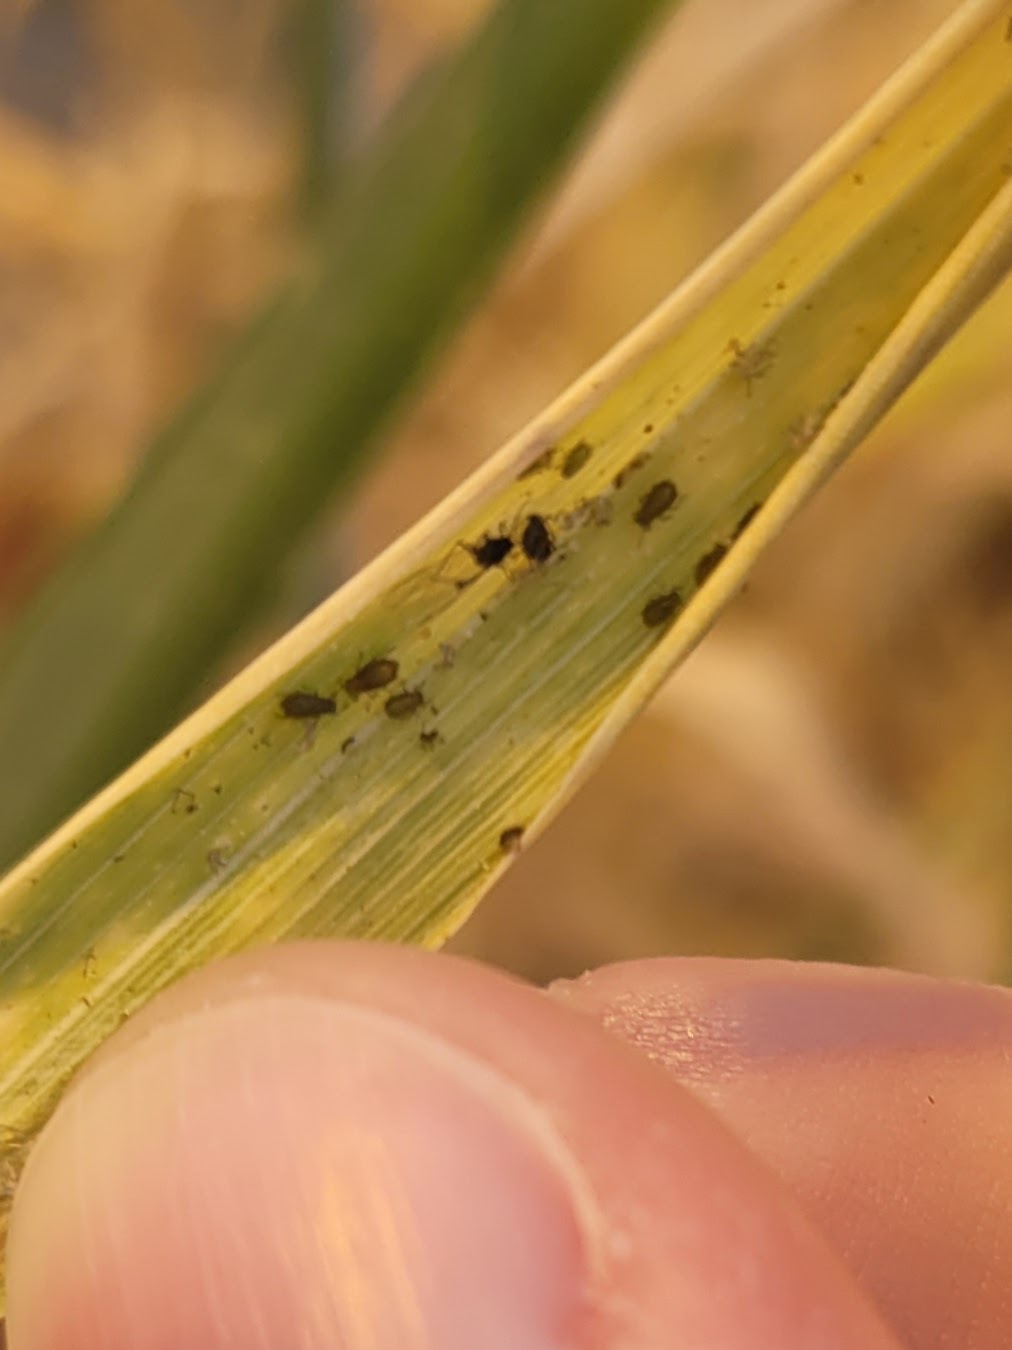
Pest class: bird_cherry_oat_aphid